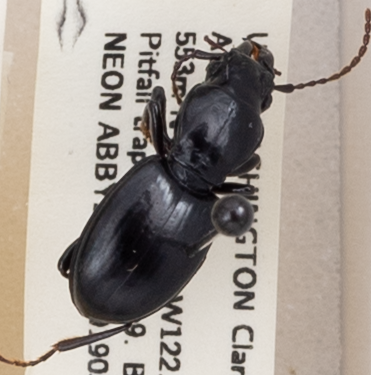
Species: Promecognathus crassus
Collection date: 2019-05-28
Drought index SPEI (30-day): -1.28
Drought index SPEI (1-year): -2.09
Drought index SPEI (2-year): -2.09